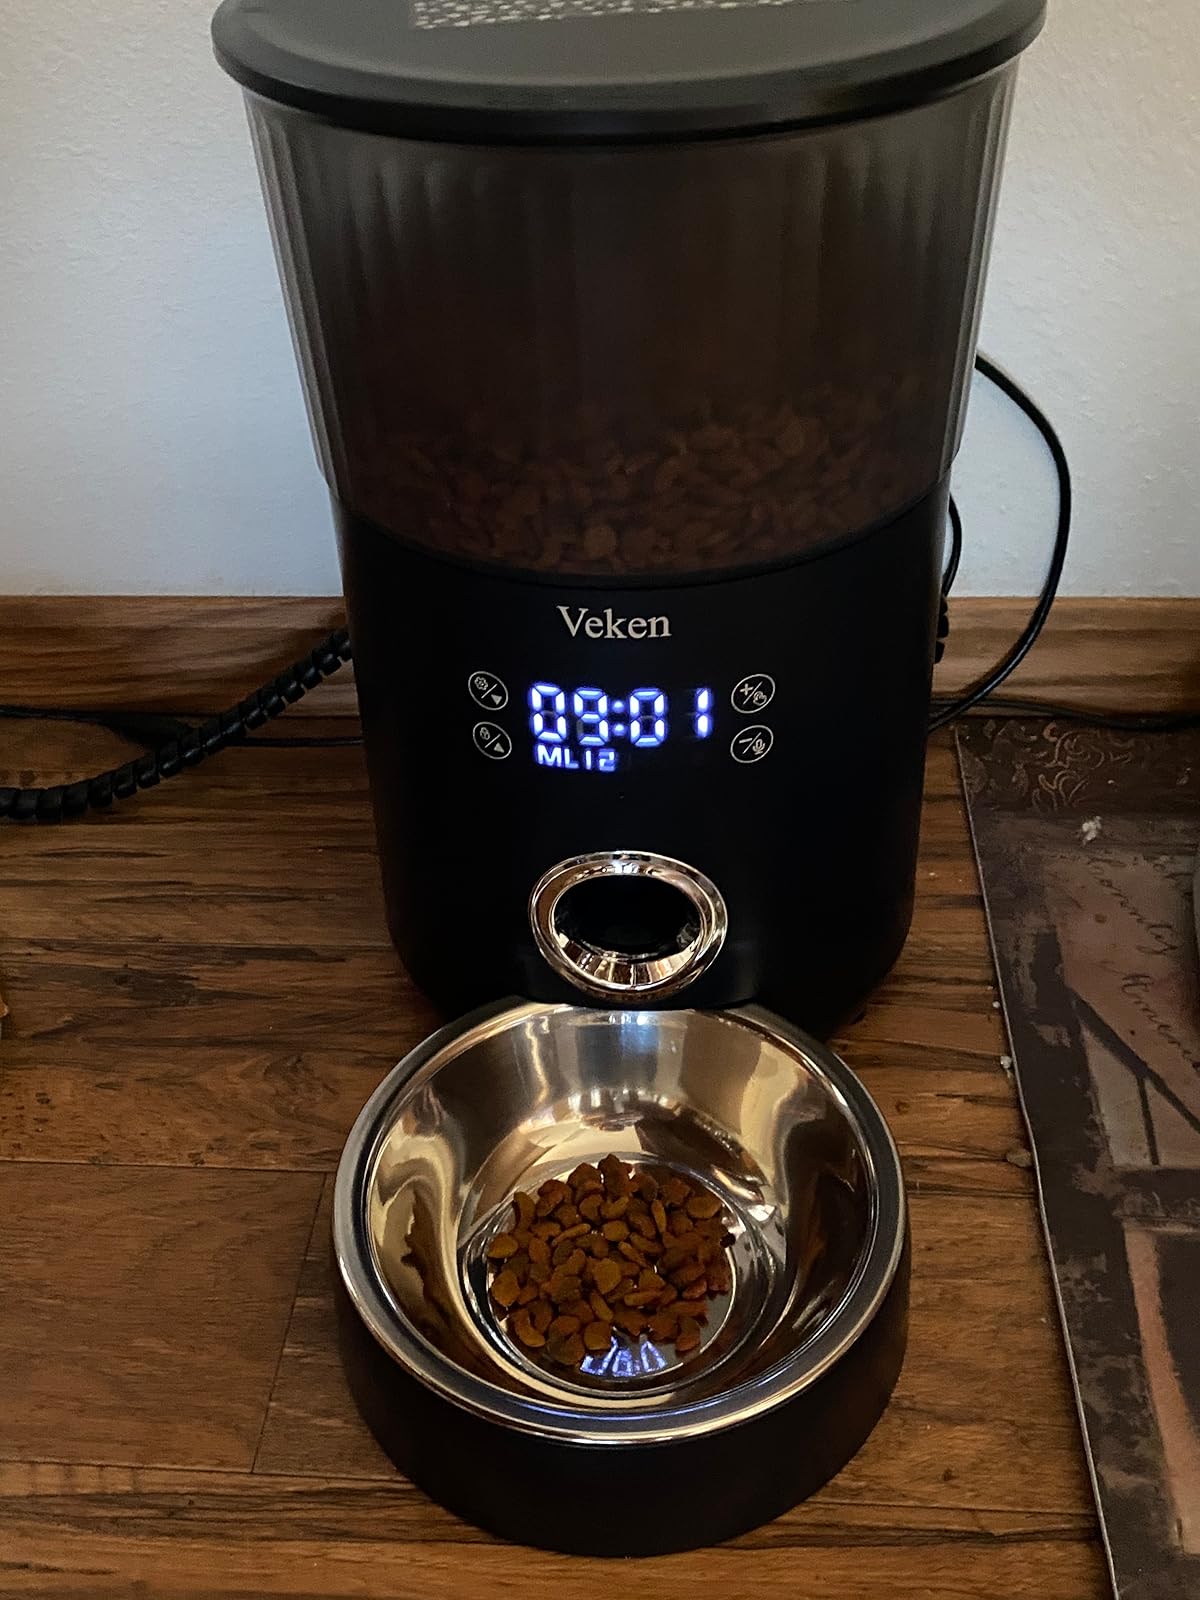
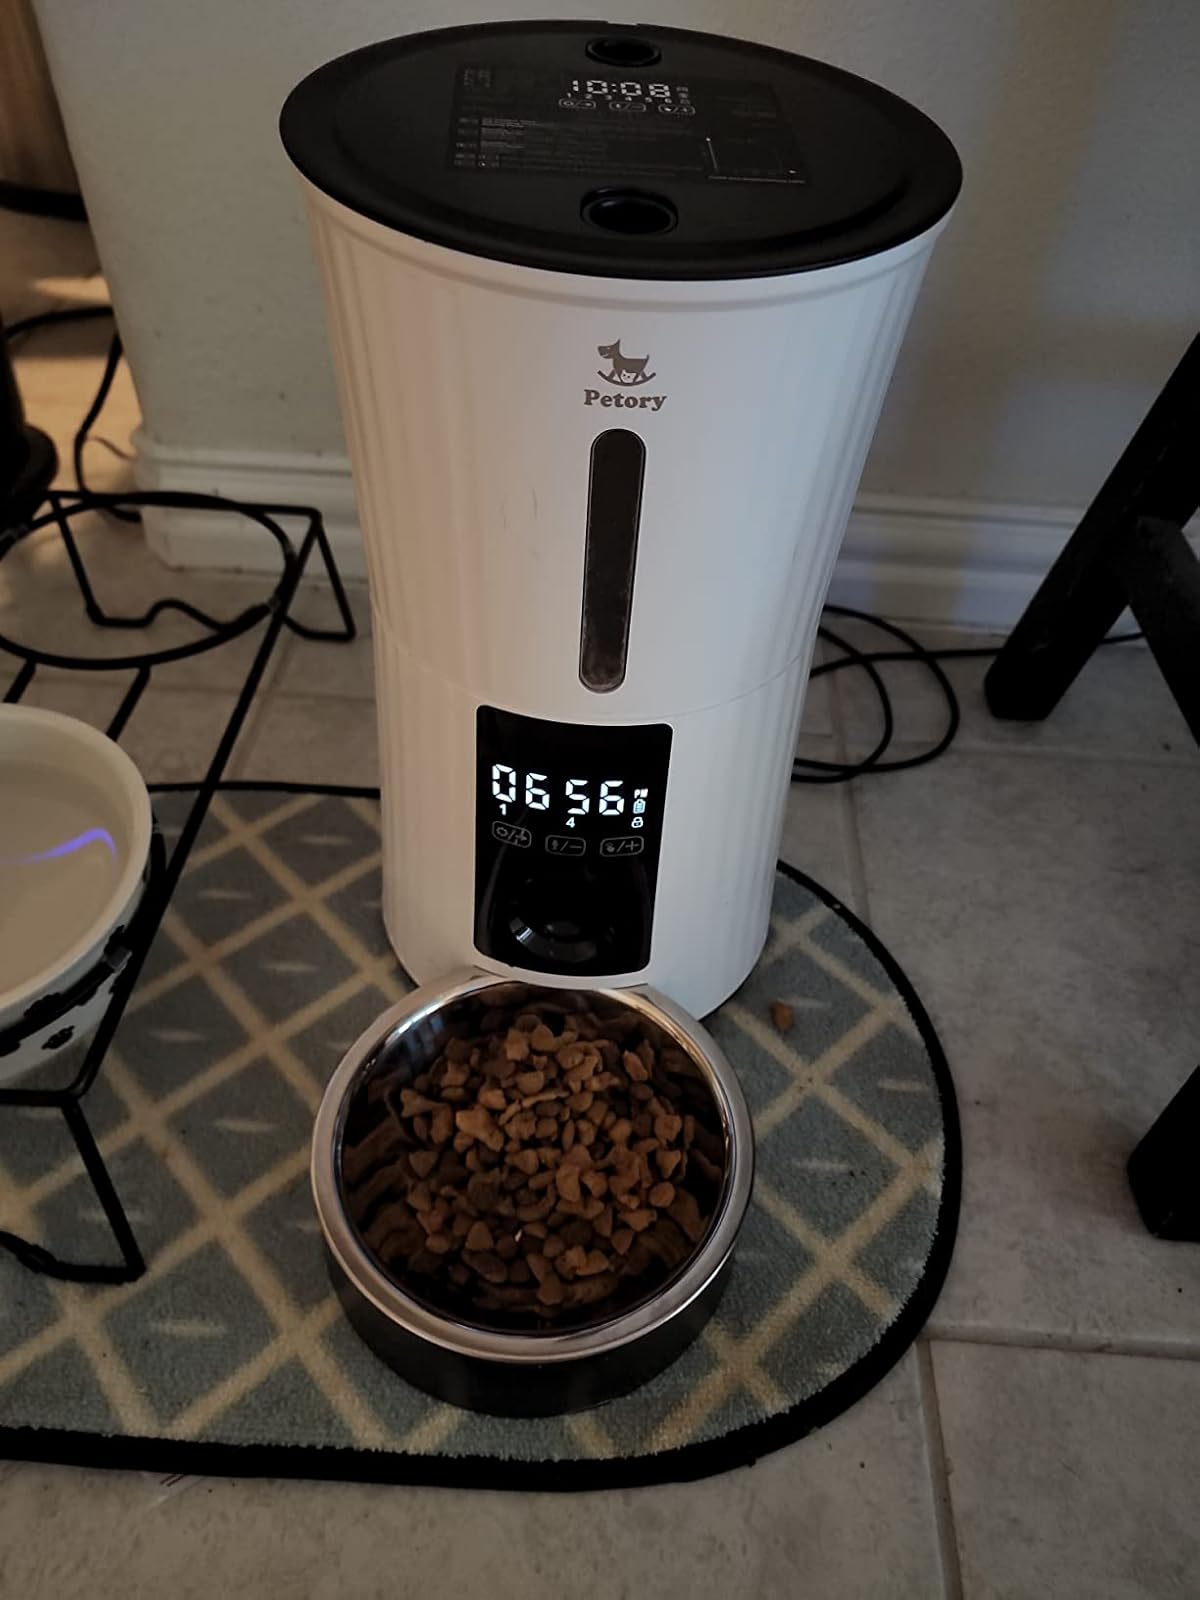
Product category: items_feeder
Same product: no